Los Angeles International Airport

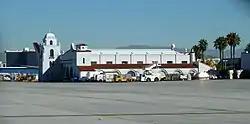
Hangar No. 1 was the first structure at LAX, built in 1929 and restored in 1990. It remains in use.

In 1926, the Los Angeles City Council and the Chamber of Commerce recognized the need for the city to have its own airport to tap into the fledgling, but quickly growing, aviation industry. Several locations were considered, but the final choice was a field in the southern part of Westchester. The location had been promoted by real estate agent William W. Mines, and Mines Field as it was known had already been selected to host the 1928 National Air Races. On August 13, 1928 the city leased the land and the newly formed Department of Airports began converting the fields, once used to grow wheat, barley, and lima beans, into dirt landing strips.